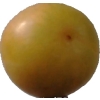
Label: cherry_wax